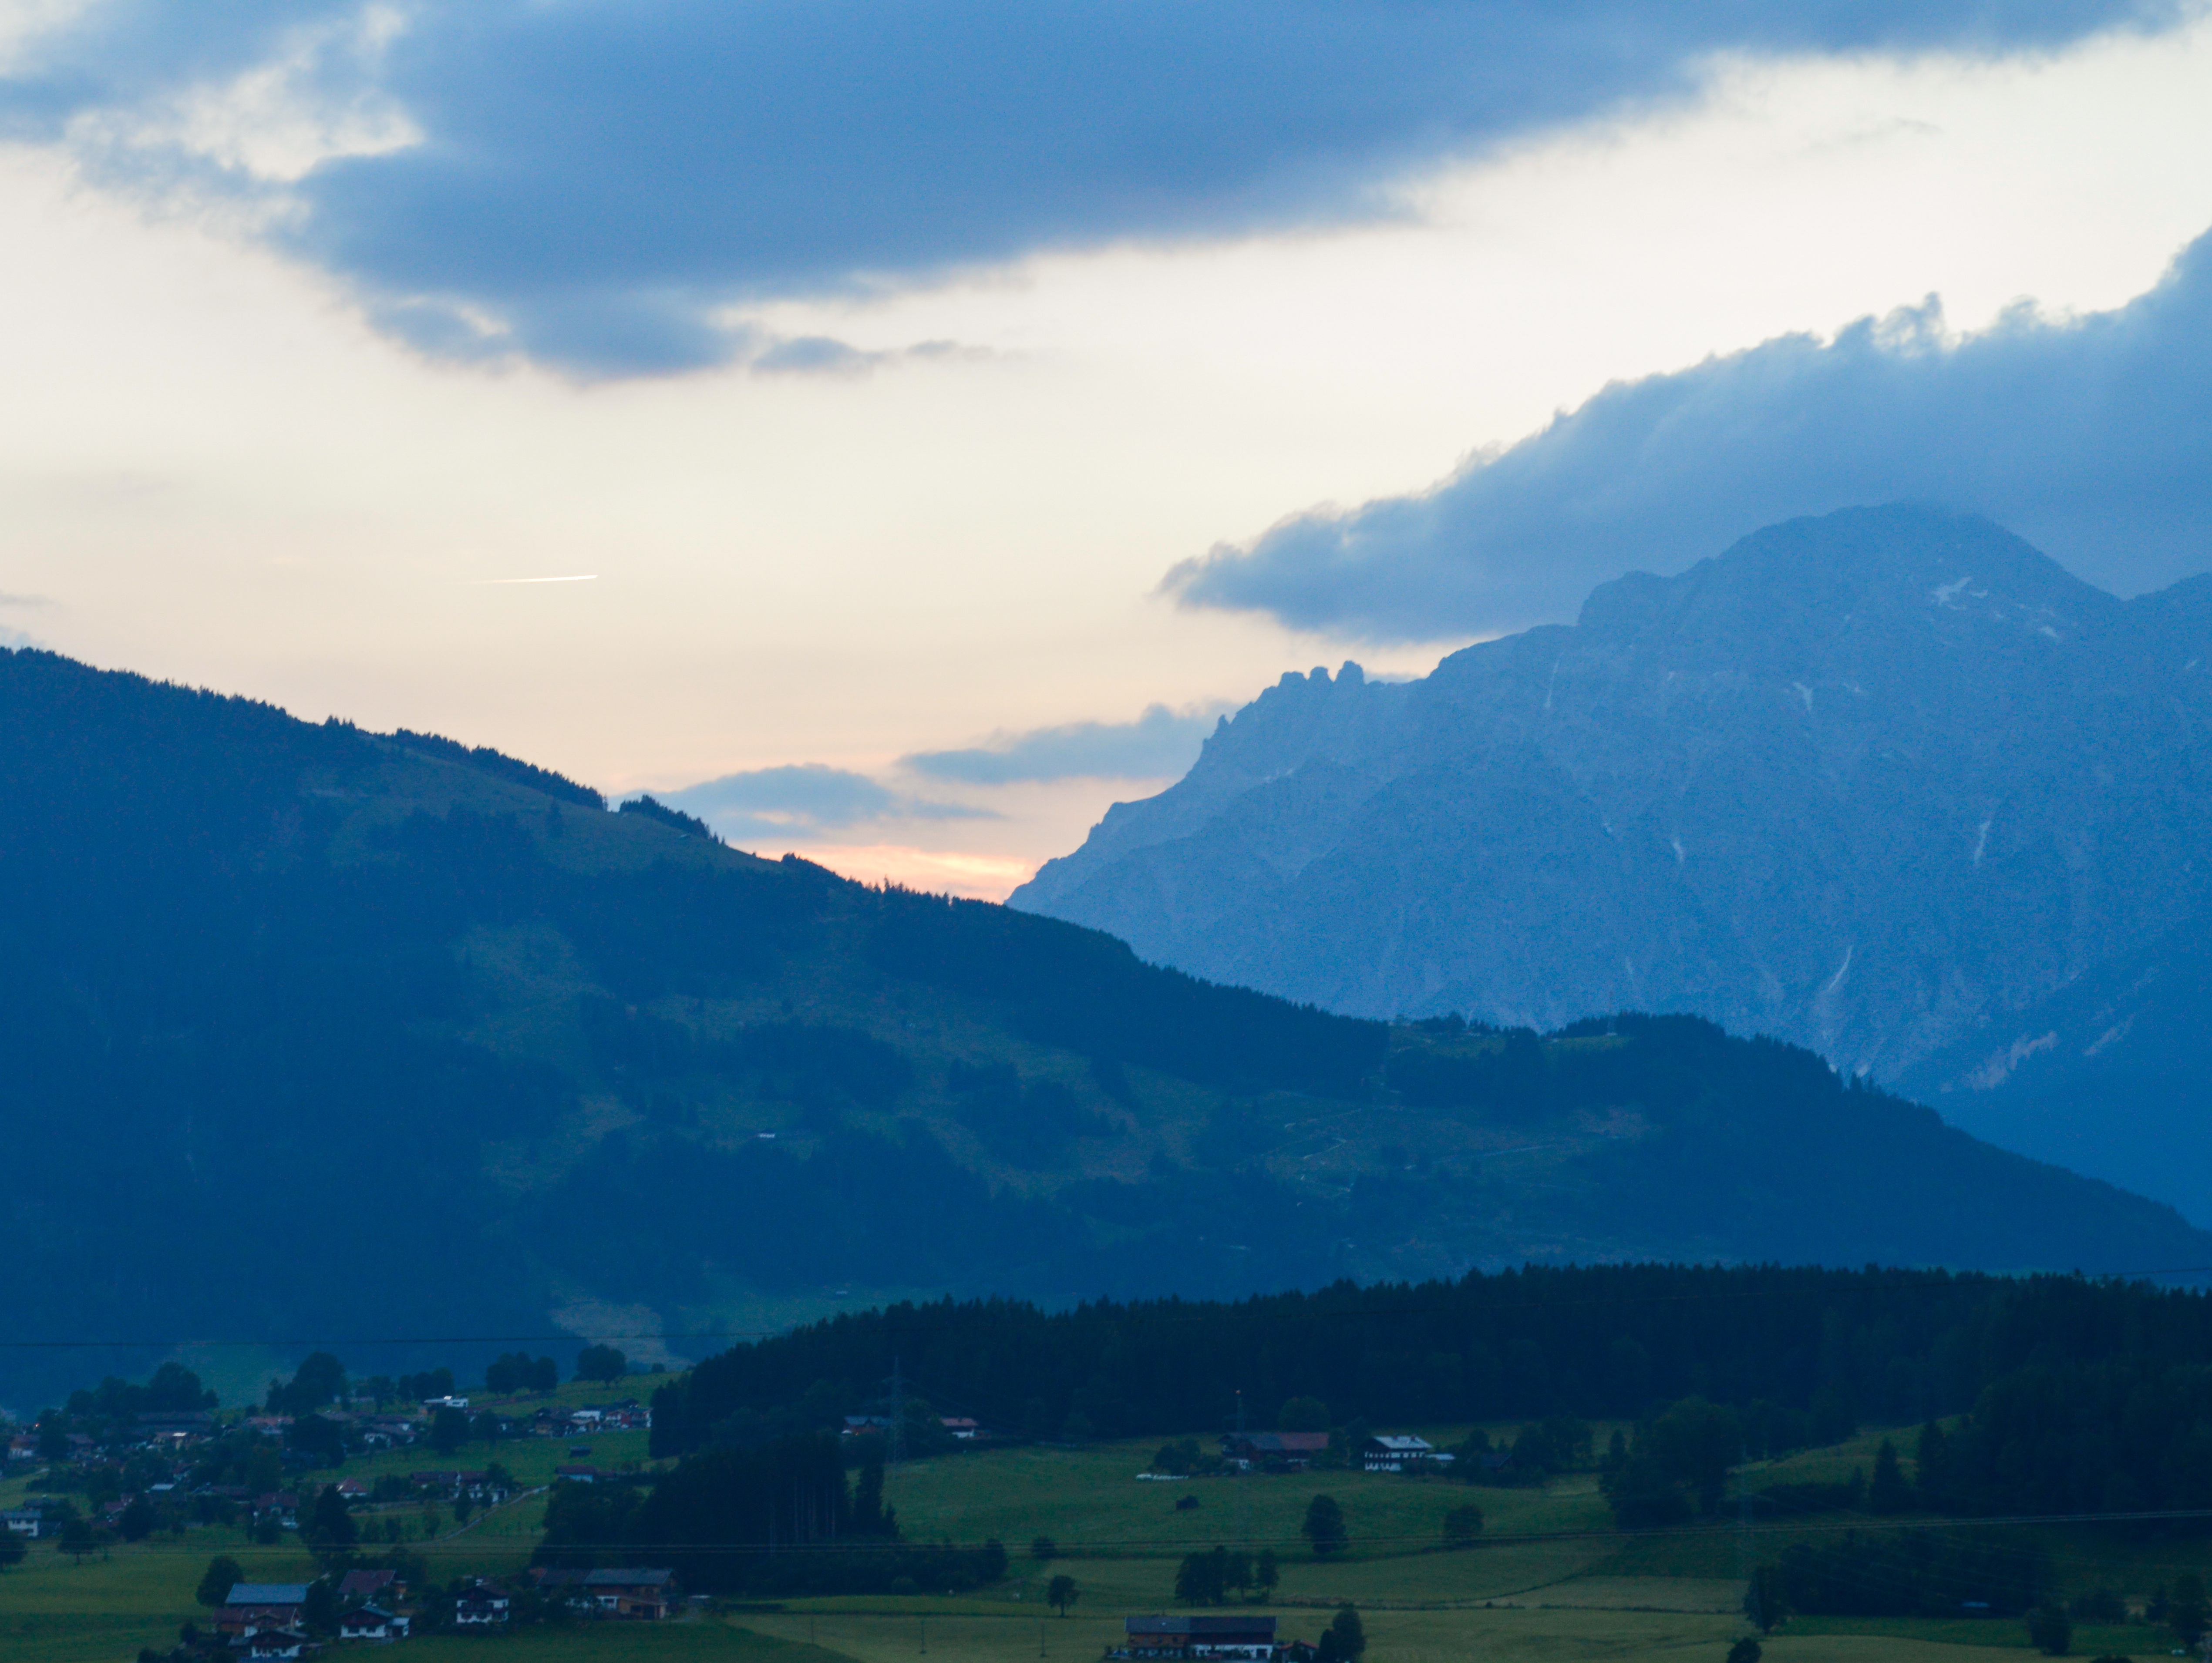
landscape, tree, nature, mountain, cloud, sky, white, meadow, air, morning, hill, lake, view, dawn, valley, mountain range, heaven, blue, steep, highland, mountain top, ridge, plain, blue sky, austria, trees, mountains, alps, plateau, fell, loch, blue skies, landform, geographical feature, atmospheric phenomenon, mountainous landforms